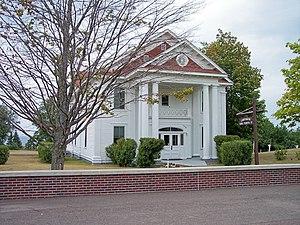
Eagle River est une communauté non-incorporée qui abrite le siège du comté de Keweenaw dans l'État du Michigan.